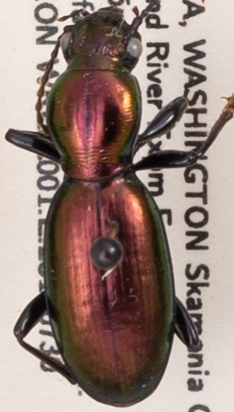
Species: Zacotus matthewsii
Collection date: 2019-07-30
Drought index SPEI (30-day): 0.156
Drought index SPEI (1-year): -1.45
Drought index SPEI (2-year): -2.09